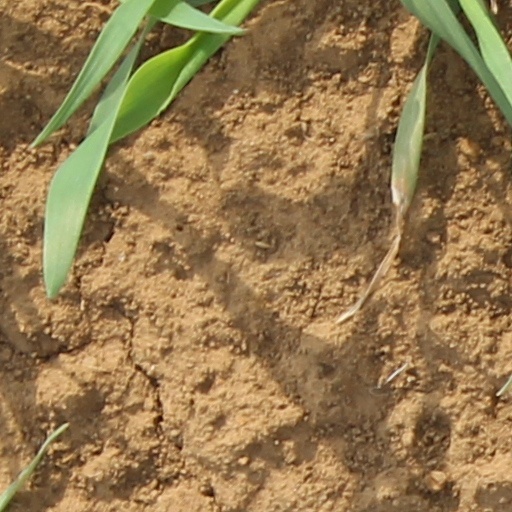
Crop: wheat